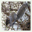
Label: squirrel